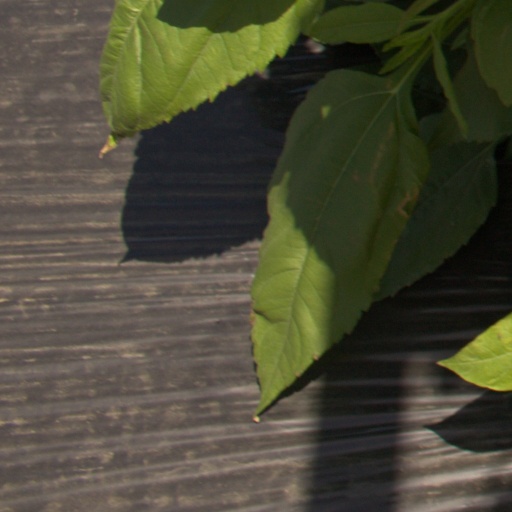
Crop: Jerusalem artichoke